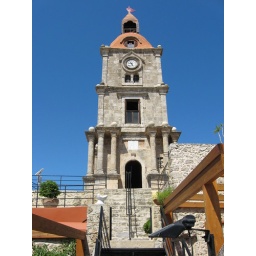
clock tower in Rhodes